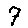
Label: 7